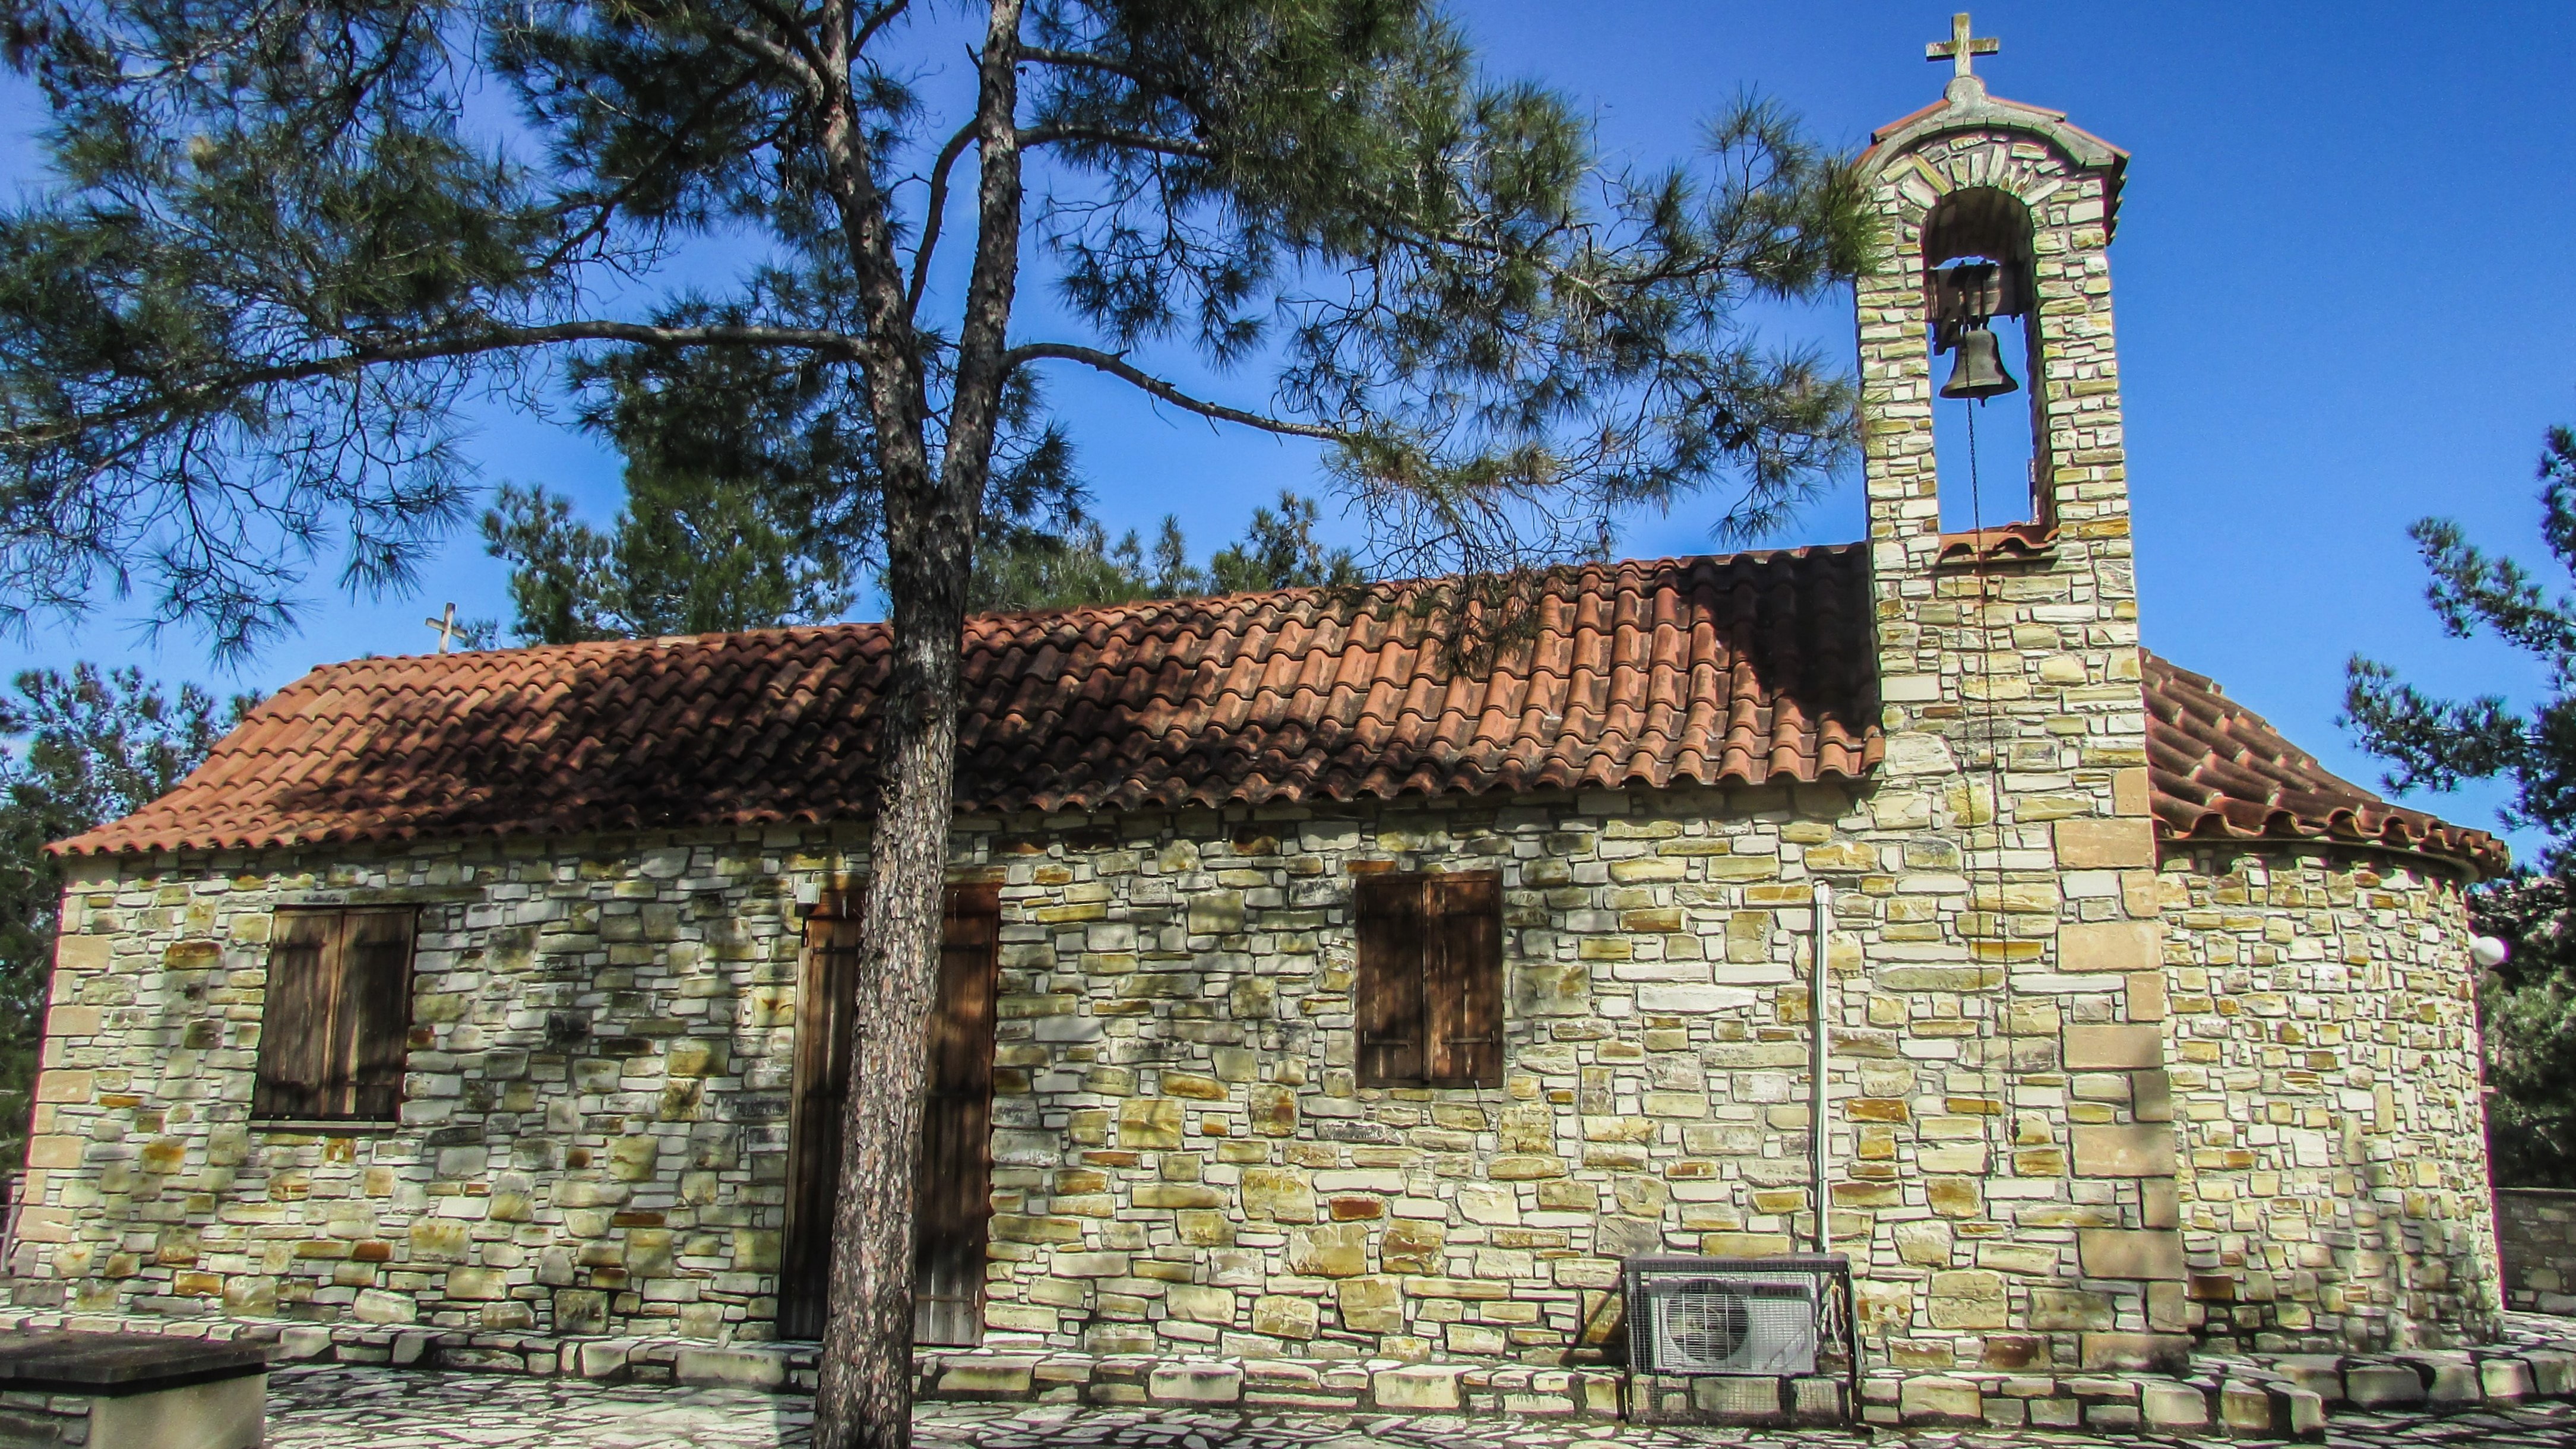
countryside, building, home, village, tower, cottage, facade, property, chapel, place of worship, estate, cyprus, stone built, larnaca district